Couvrelles

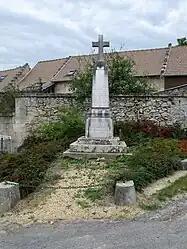
War memorial

Couvrelles is a commune in the Aisne department in Hauts-de-France in northern France.